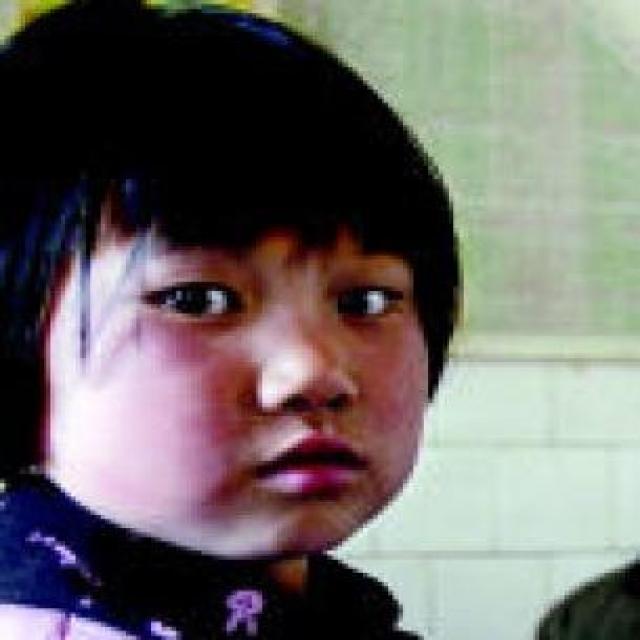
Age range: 0-12